History of Shinto

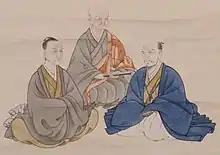
The Three Kokugaku Philosophers. From left to right, Motoori Norinaga, Keichū, and Kamo no Mabuchi

The forerunner of Confucian Shinto was Hayashi Razan. As Hayashi spread Cheng–Zhu Confucianism knowledge throughout Japan, he studied Shinto, wrote and , and formed his own Shinto theory known as Ritō Shinchi Shinto. According to his ideology, the Confucian concept of Li was one in the same with Shinto's "kami", and Li's ultimate manifestation was the "kami" Kuni-no-Tokotachi, which effectively merged Confucianism's Li with Shinto's "kami." Furthermore, Hayashi advocated for the idea of Japan as a divine land and criticized Buddhism with claims that pre-Buddhism Japan was superior and purer. Additionally, using a lens of Sinocentricism, he claimed Emperor Jimmu was a descendent of Taibo and the Three Sacred Treasures were an expression of Confucianism's Three Vitues, and therefore Japan had long belonged to the Sinosphere which was why Japan had such an advanced civilization. He also claimed Shinto was in fact a political system given to the emperor by Amaterasu and handed down through the generations, called the rituals of the average shrine and festivals held by the people "Shinto of witchcraft and plays", and rejected those who practiced them as mere actors.